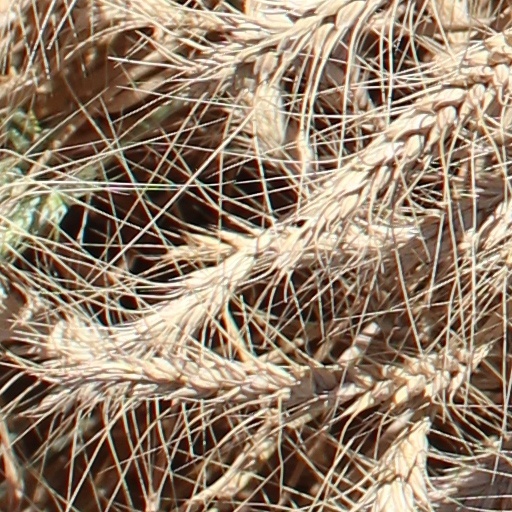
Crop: wheat